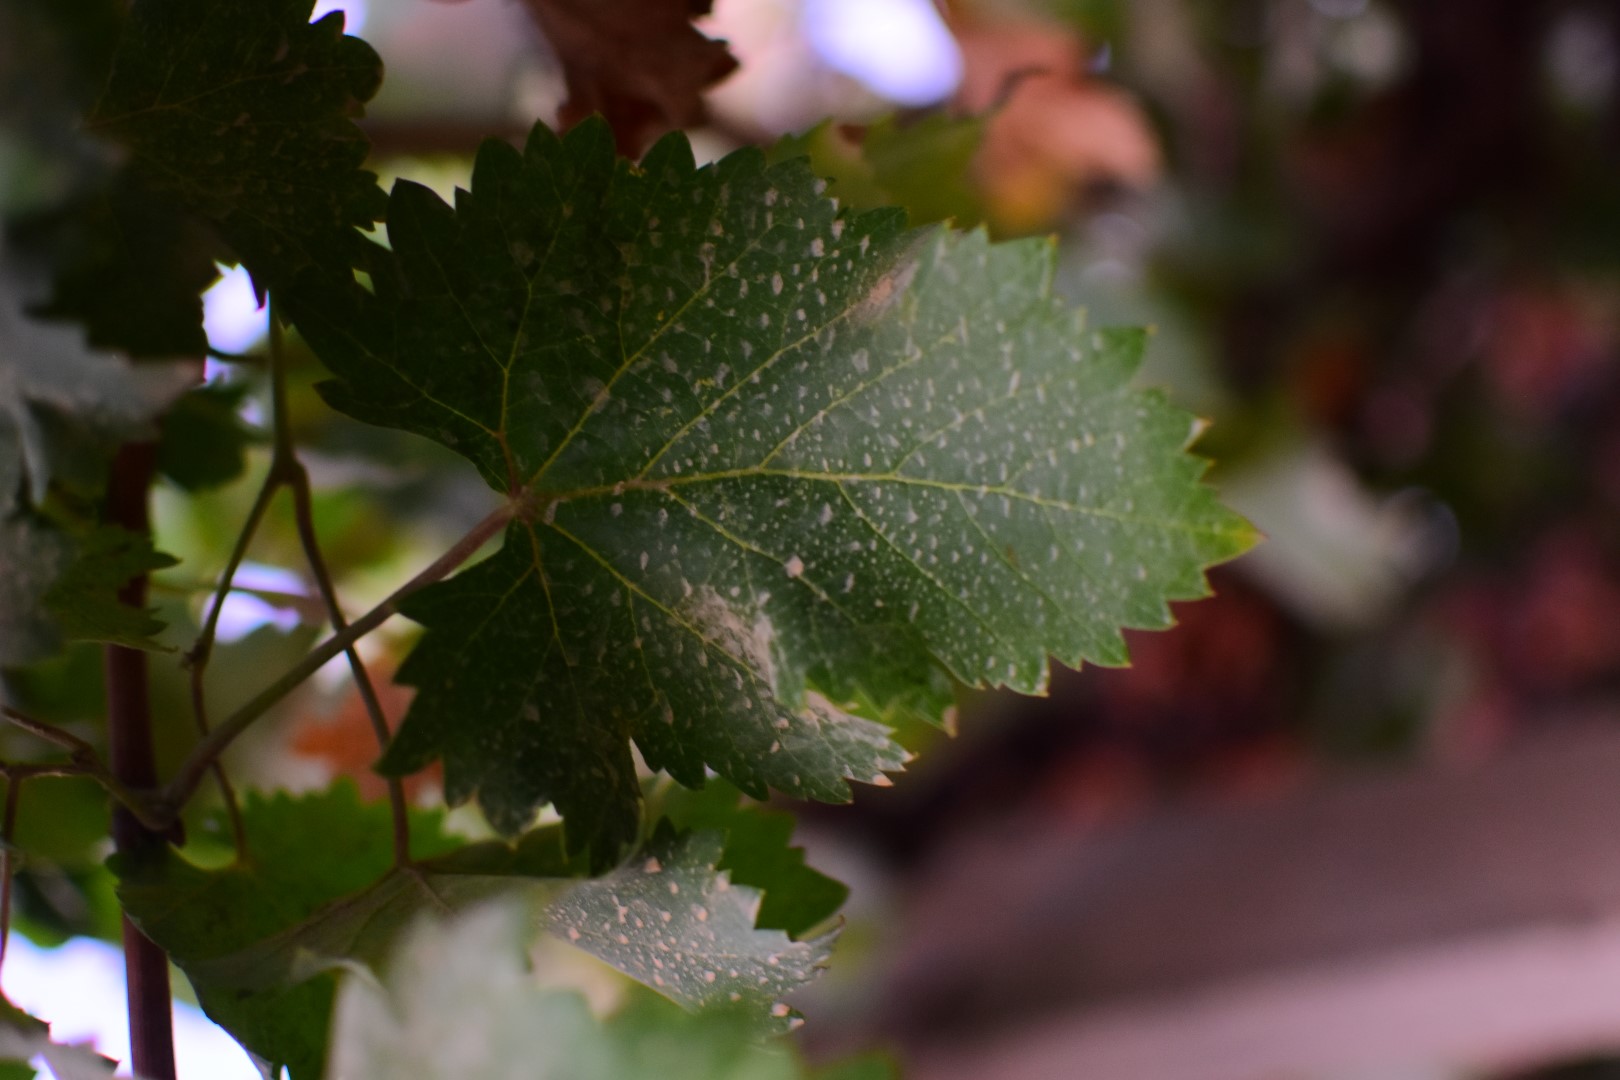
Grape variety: Shdah